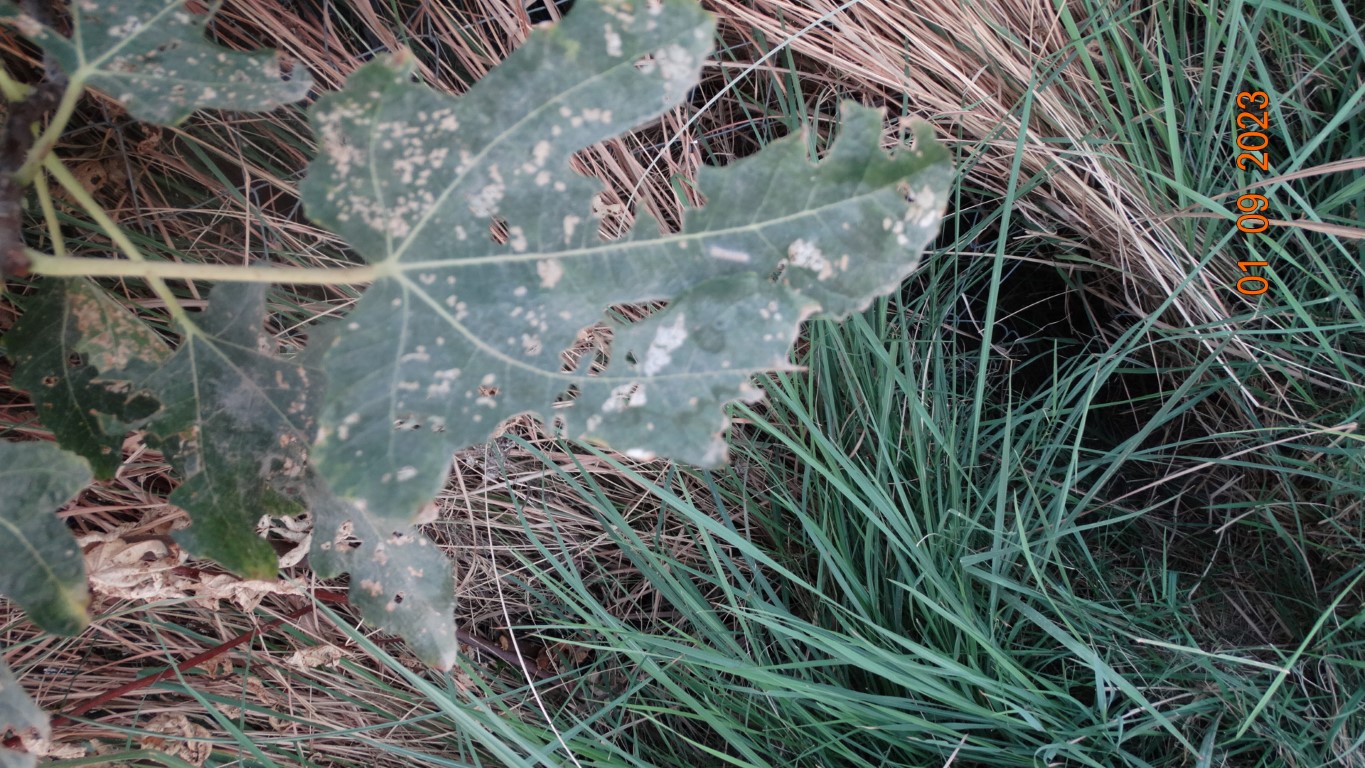
Label: infected